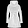
Label: Coat